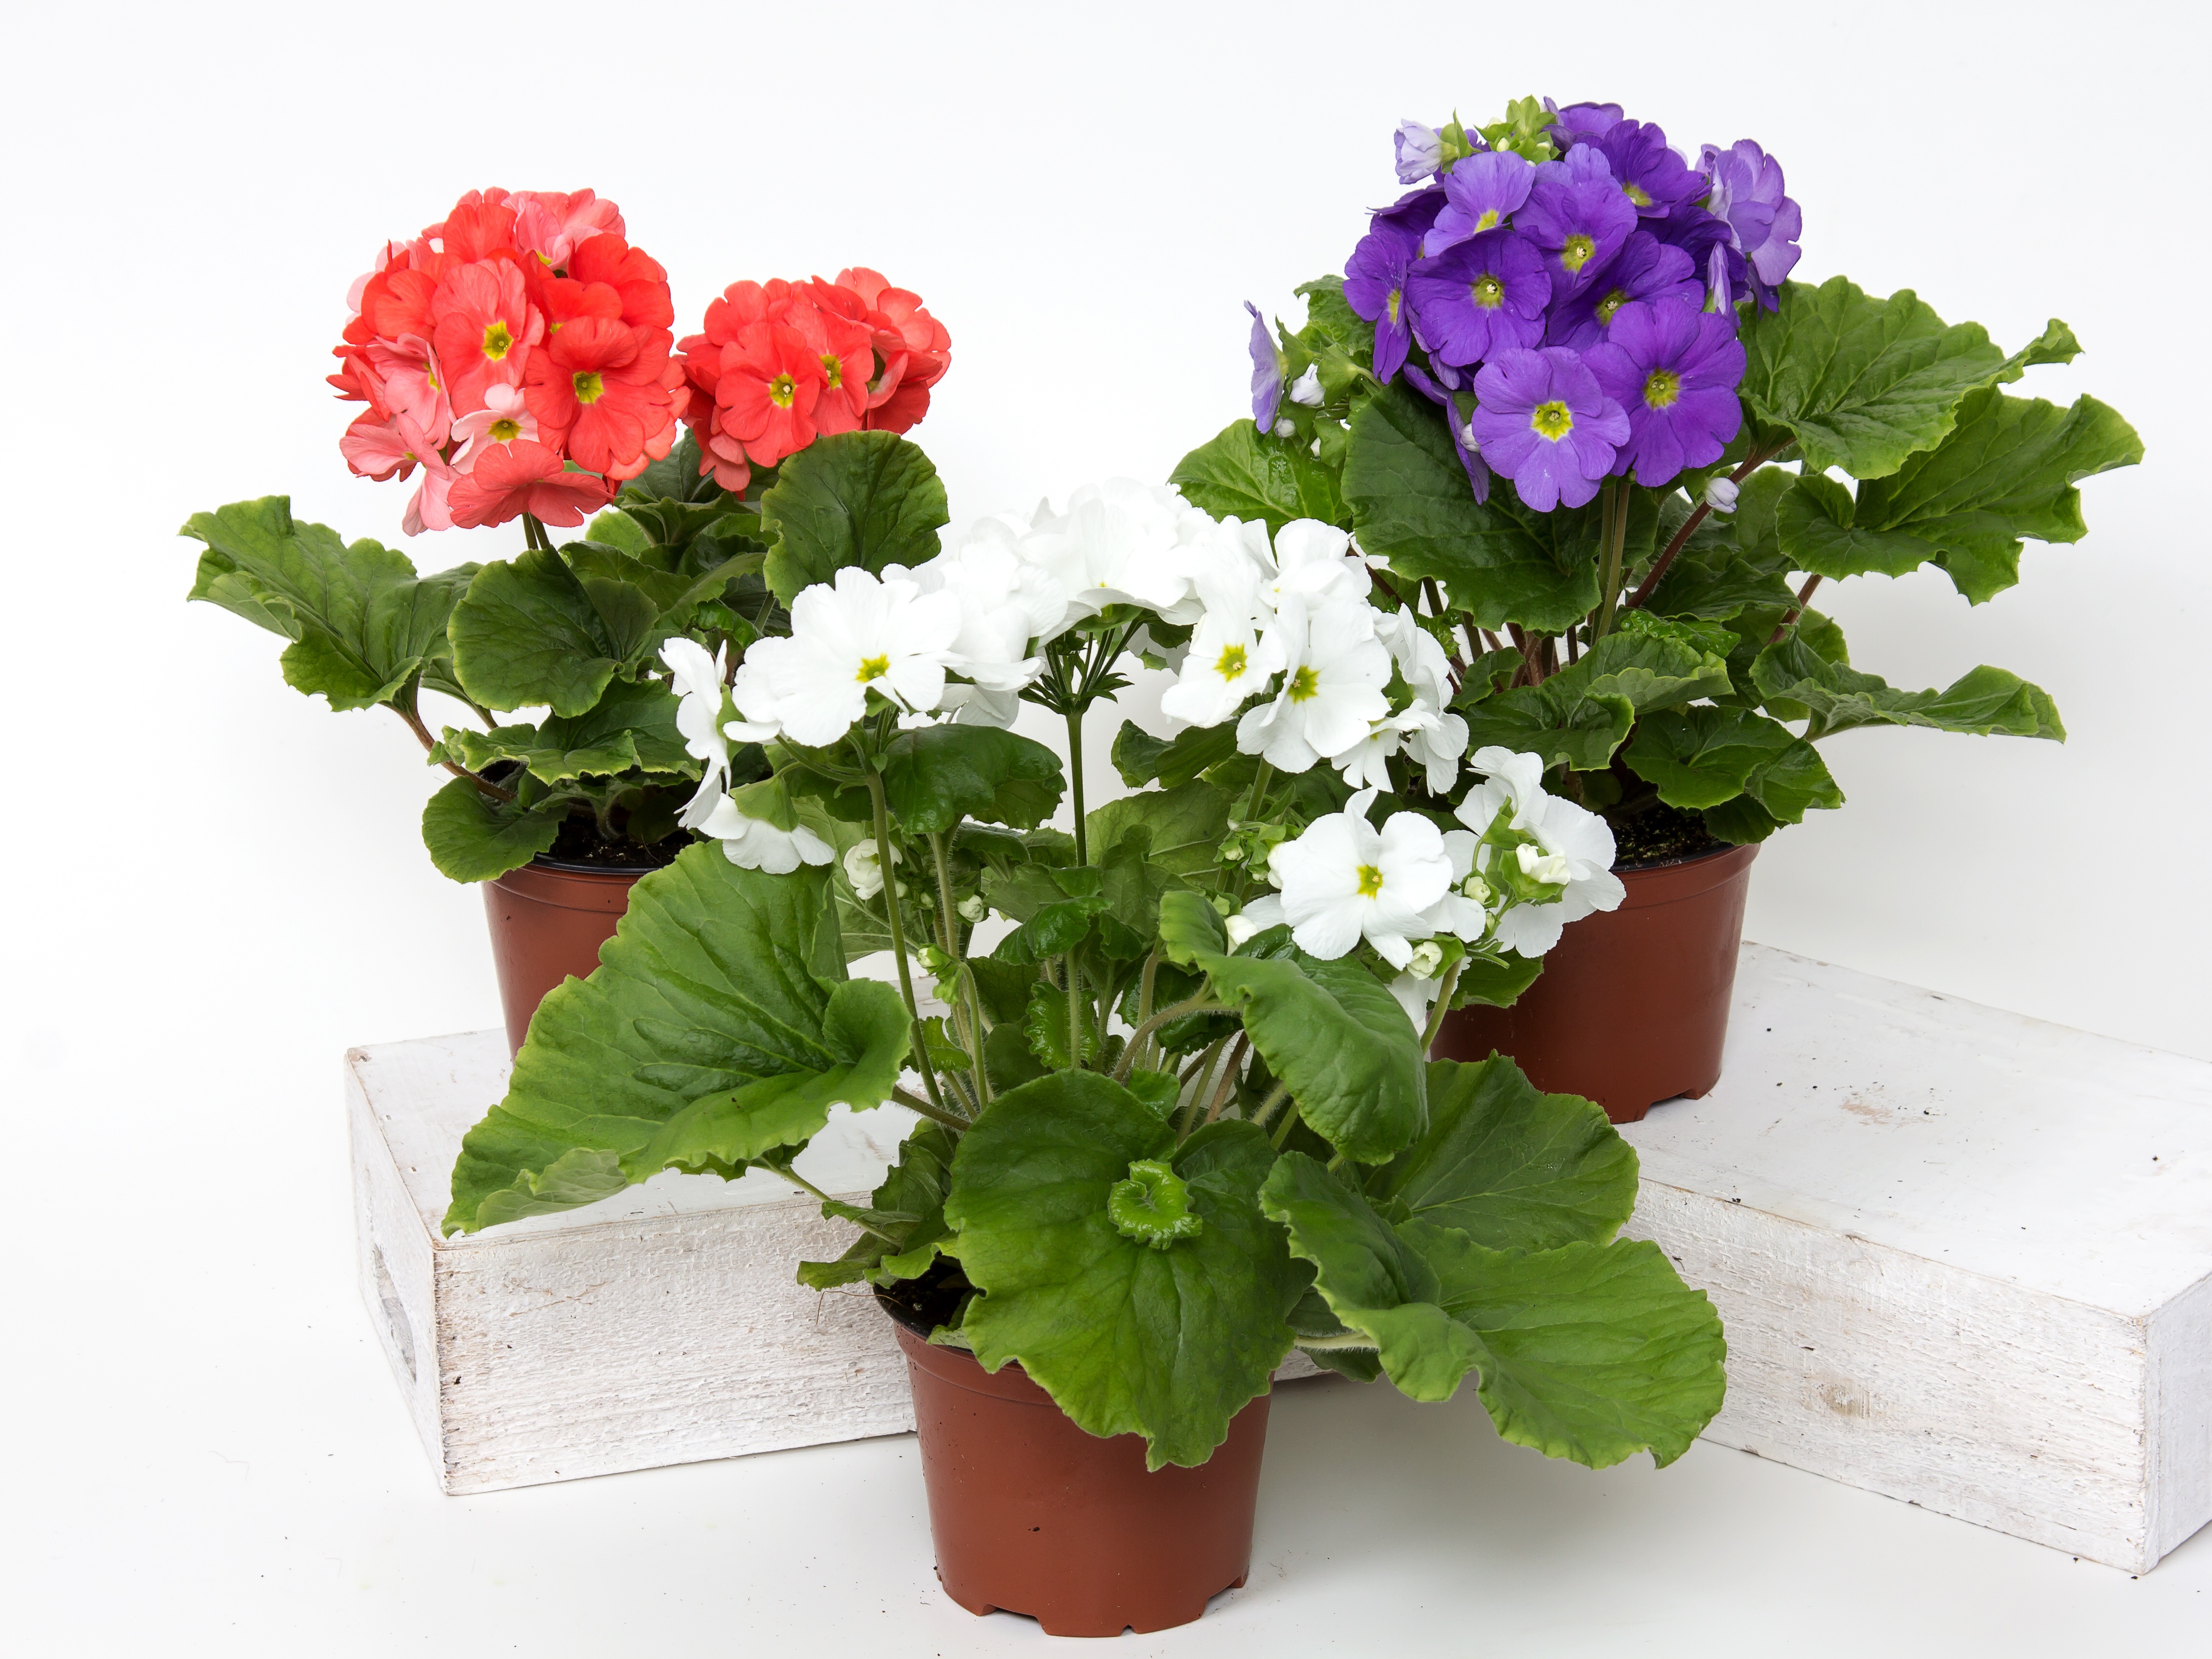
plant, flower, petal, red, colorful, houseplant, flowers, geranium, primrose, flowerpot, floristry, viola, ornamental plant, pansy, flowering plant, cut flowers, annual plant, land plant, violet family, geraniales, cup primrose